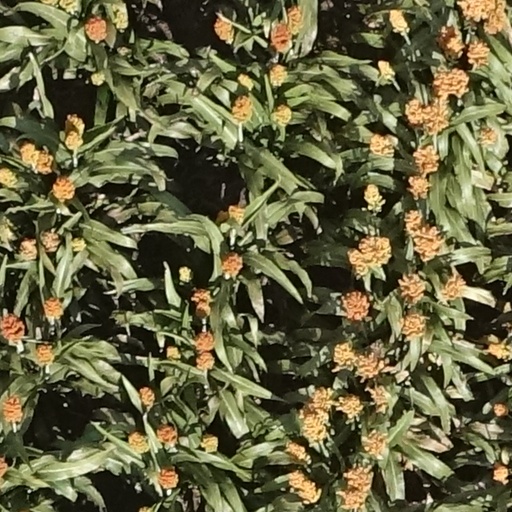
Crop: sorghum